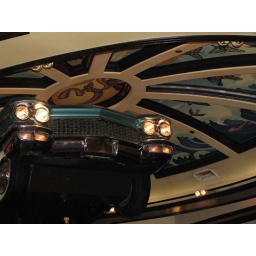
Front of car and the beautiful ceiling over the bar at the hard rock cafe